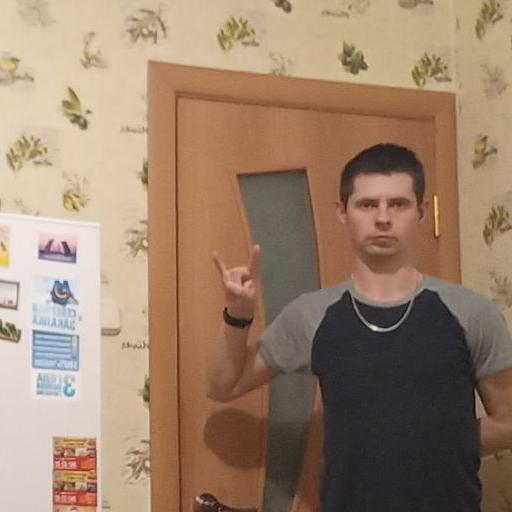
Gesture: rock